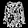
Label: Shirt